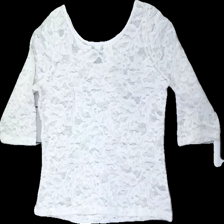
View: back
Type: Top
Category: Ladies
Brand: Lindex
Colors: White
Material: 100% poly
Pattern: Lace
Cut: Regular, C-collar
Size: L
Season: Summer
Price range: 100-150
Recommended usage: Reuse
Description: White lace top from Lindex, size L. Good condition.